Radisson School

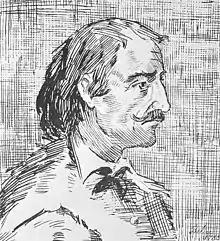
The eponymous Pierre-Esprit Radisson

Radisson School, originally Radisson Elementary School, is a K-5 school that is part of River East Transcona School Division in Winnipeg, Manitoba.